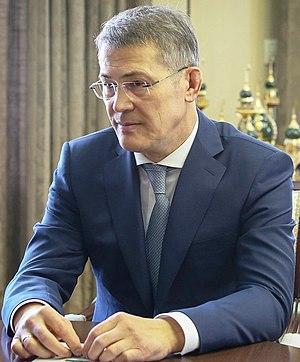
L'élection gouvernorale bachkire de 2019 a lieu le 8 septembre 2019 afin d'élire le gouverneur de la République de Bachkirie, l'une des 22 républiques de la fédération de Russie.